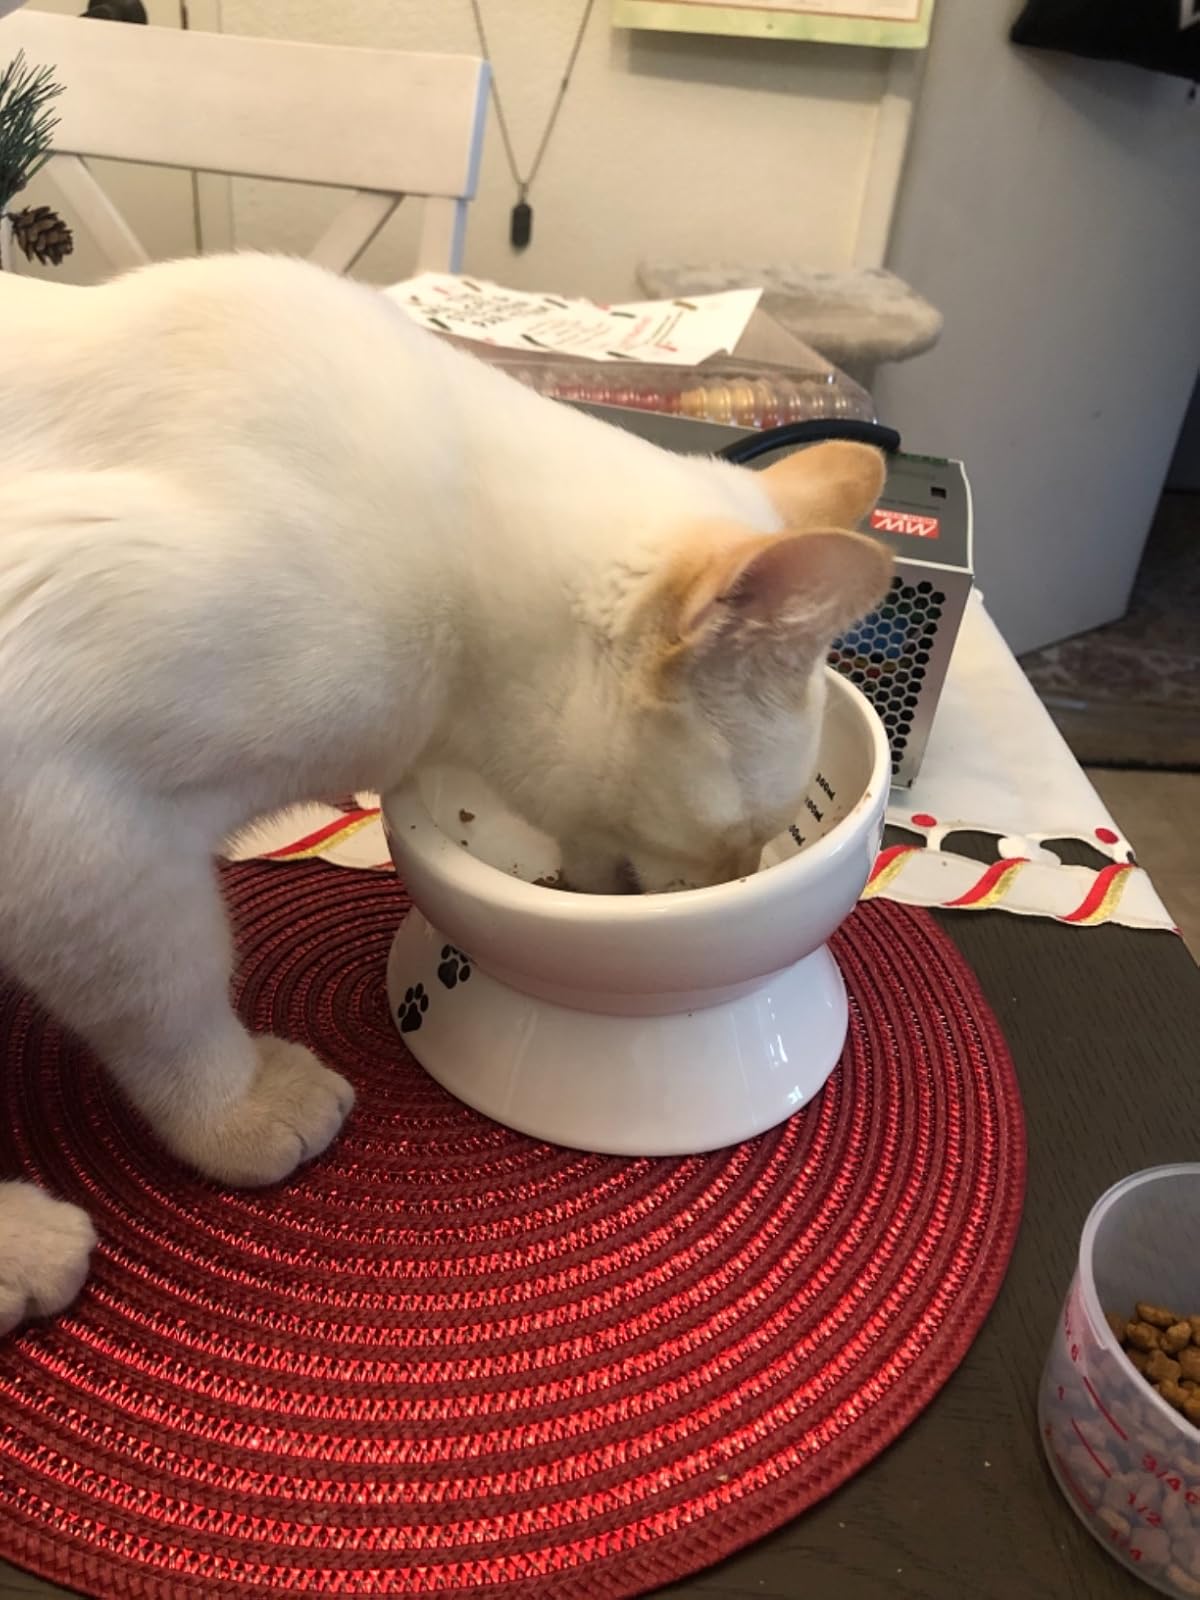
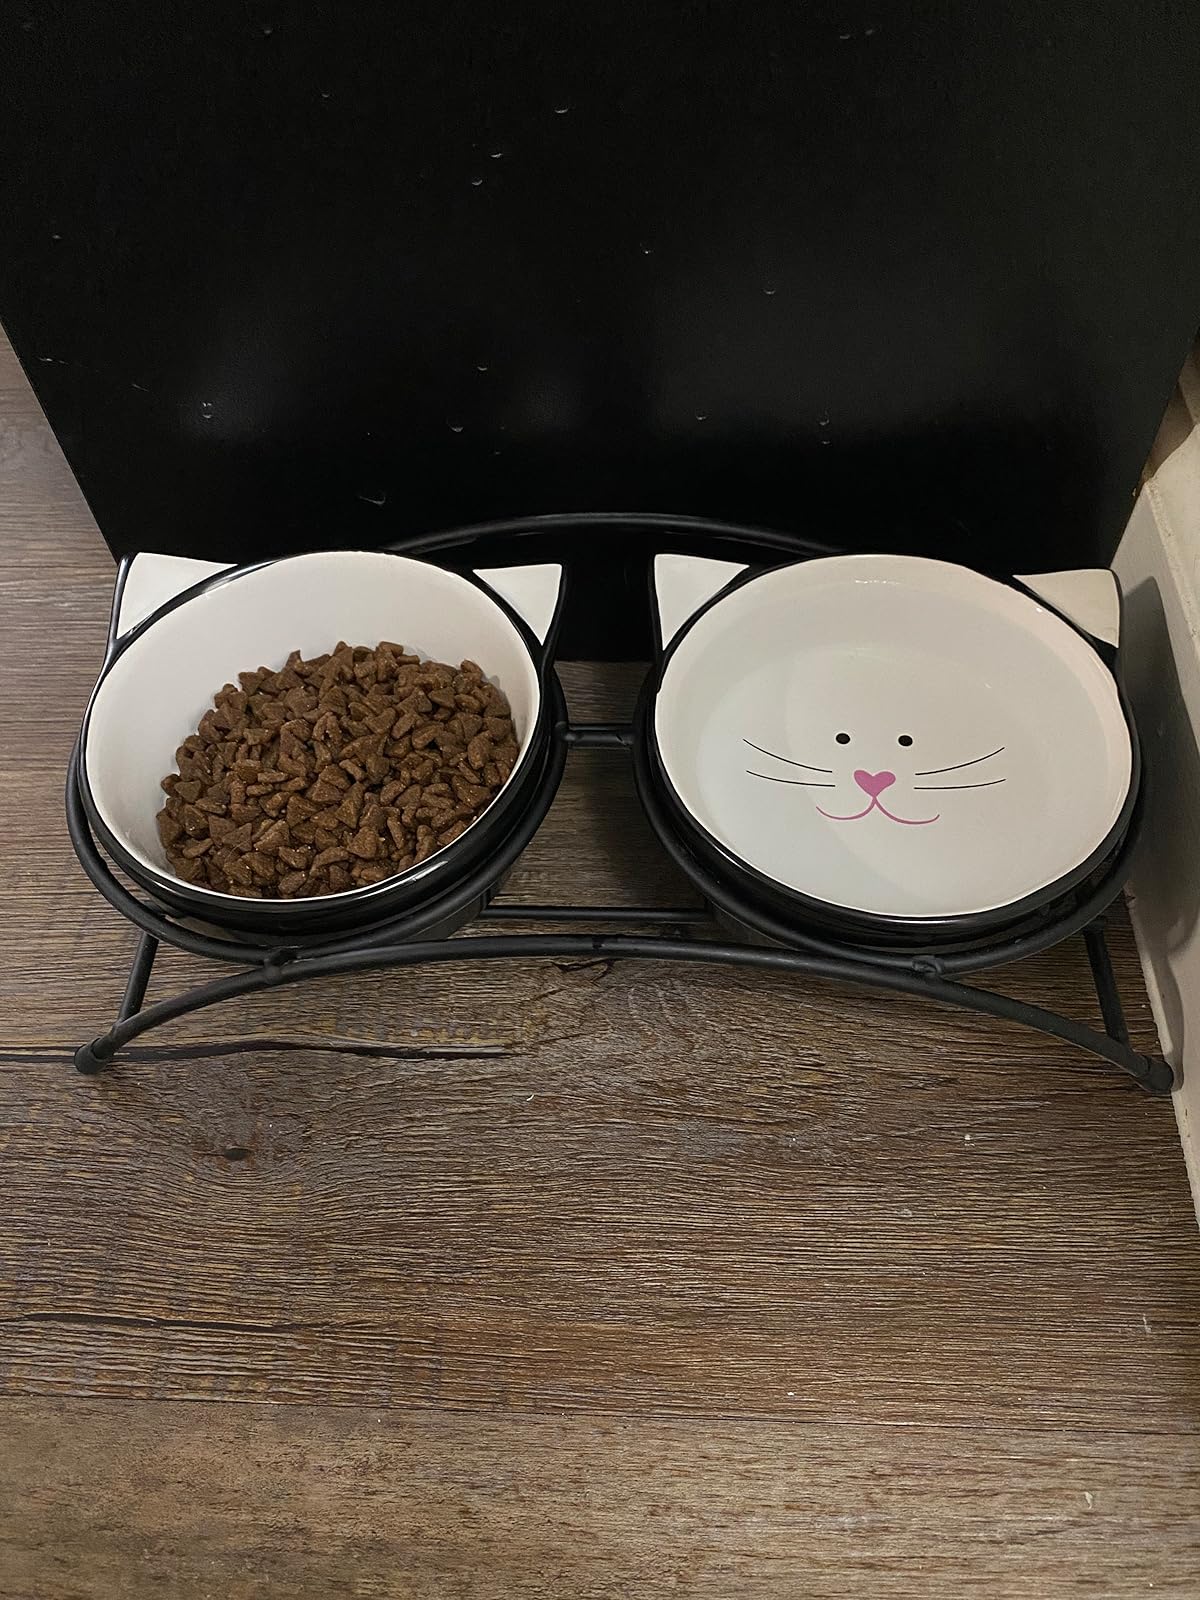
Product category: items_bowl
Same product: no